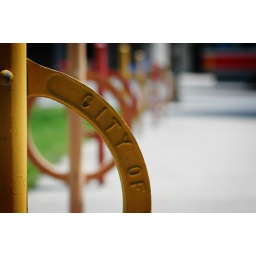
A colorful selection of bike racks near Queens Quay, Toronto